Foresters' Hall, Paddington

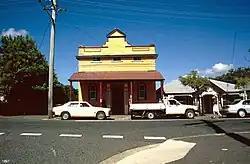

Foresters' Hall is a heritage-listed community hall at 16 Latrobe Terrace, Paddington, City of Brisbane, Queensland, Australia. It was designed by Alexander Brown Wilson and built in 1888 by W Taylor. It was added to the Queensland Heritage Register on 18 April 1997.